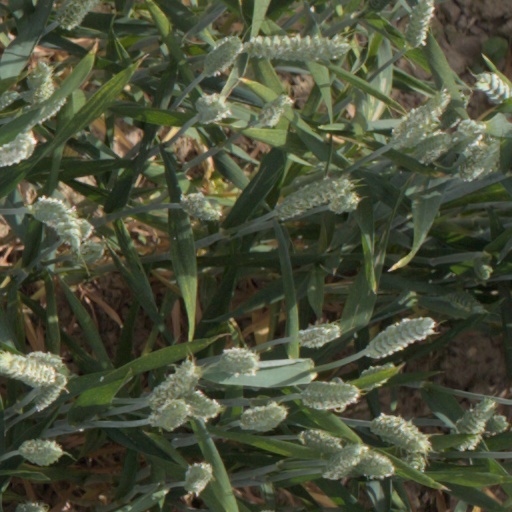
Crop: wheat